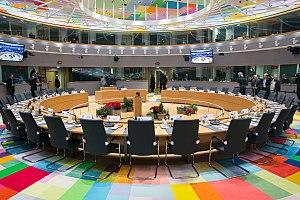
Le Conseil européen est une institution qui réunit les chefs d'État ou chefs de gouvernement des vingt-sept États membres de l'Union européenne, sous la tutelle d'un président chargé de faciliter l'apparition d'un compromis. Au moins quatre Conseils européens se déroulent chaque année, dont deux en juillet et décembre, à la fin de chaque présidence tournante du Conseil des ministres.
Le Conseil, souvent appelé Conseil de l'Union européenne et parfois, officieusement, Conseil des ministres de l'Union européenne, est l'une des principales institutions de l'Union européenne, avec la Commission européenne, le Conseil européen et le Parlement européen. Il est un organe institutionnel exécutif mais aussi législatif de l'UE, et décide des actes législatifs et budgétaires. Il partage sa compétence dans les domaines soumis à la procédure législative ordinaire avec le Parlement européen avec lequel il forme un Parlement bicaméral. Ainsi, le Conseil des ministres représente les gouvernements des États membres tandis que le Parlement européen représente les citoyens des États membres.